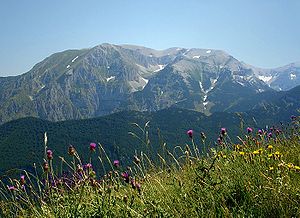
Majella
Majella eller Maiella er et bjergmassiv in the de Centrale Appenniner, i den italienske region Abruzzo.